Lithuanian Crusade

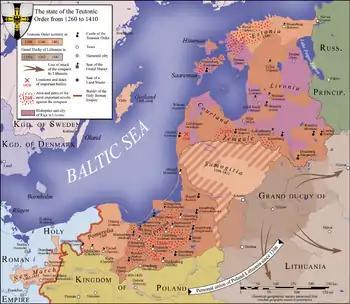
The expansion of the Teutonic Order up to 1410

In 1352, led by von Kniprode, now grand master of the Teutonic Order, the Teutonic State began a period of quiet growth and avoided disagreements with the Kingdom of Poland. In 1358, Holy Roman Emperor Charles IV expressed a desire for peace if the Lithuanian sovereign would accept Christianity. Algirdas stipulated the complete withdrawal of the Teutonic Order from the Baltic region, which Charles IV rejected because he needed support from the order. The war only ended in 1361 when a marshal of the order, Henning Schindekopf, and Louis I of Hungary succeeded in capturing Kęstutis. The poet and herald Peter Suchenwirt wrote a poem to commemorate the capture, when Kęstutis apparently swore an oath to convert to Christianity. Kęstutis successfully escaped from his imprisonment in Malbork Castle in 1362.